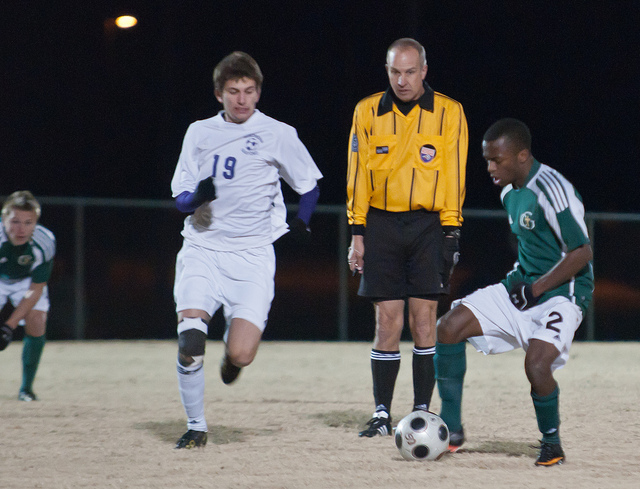
những người đàn ông đang chơi bóng đá ở trên sân